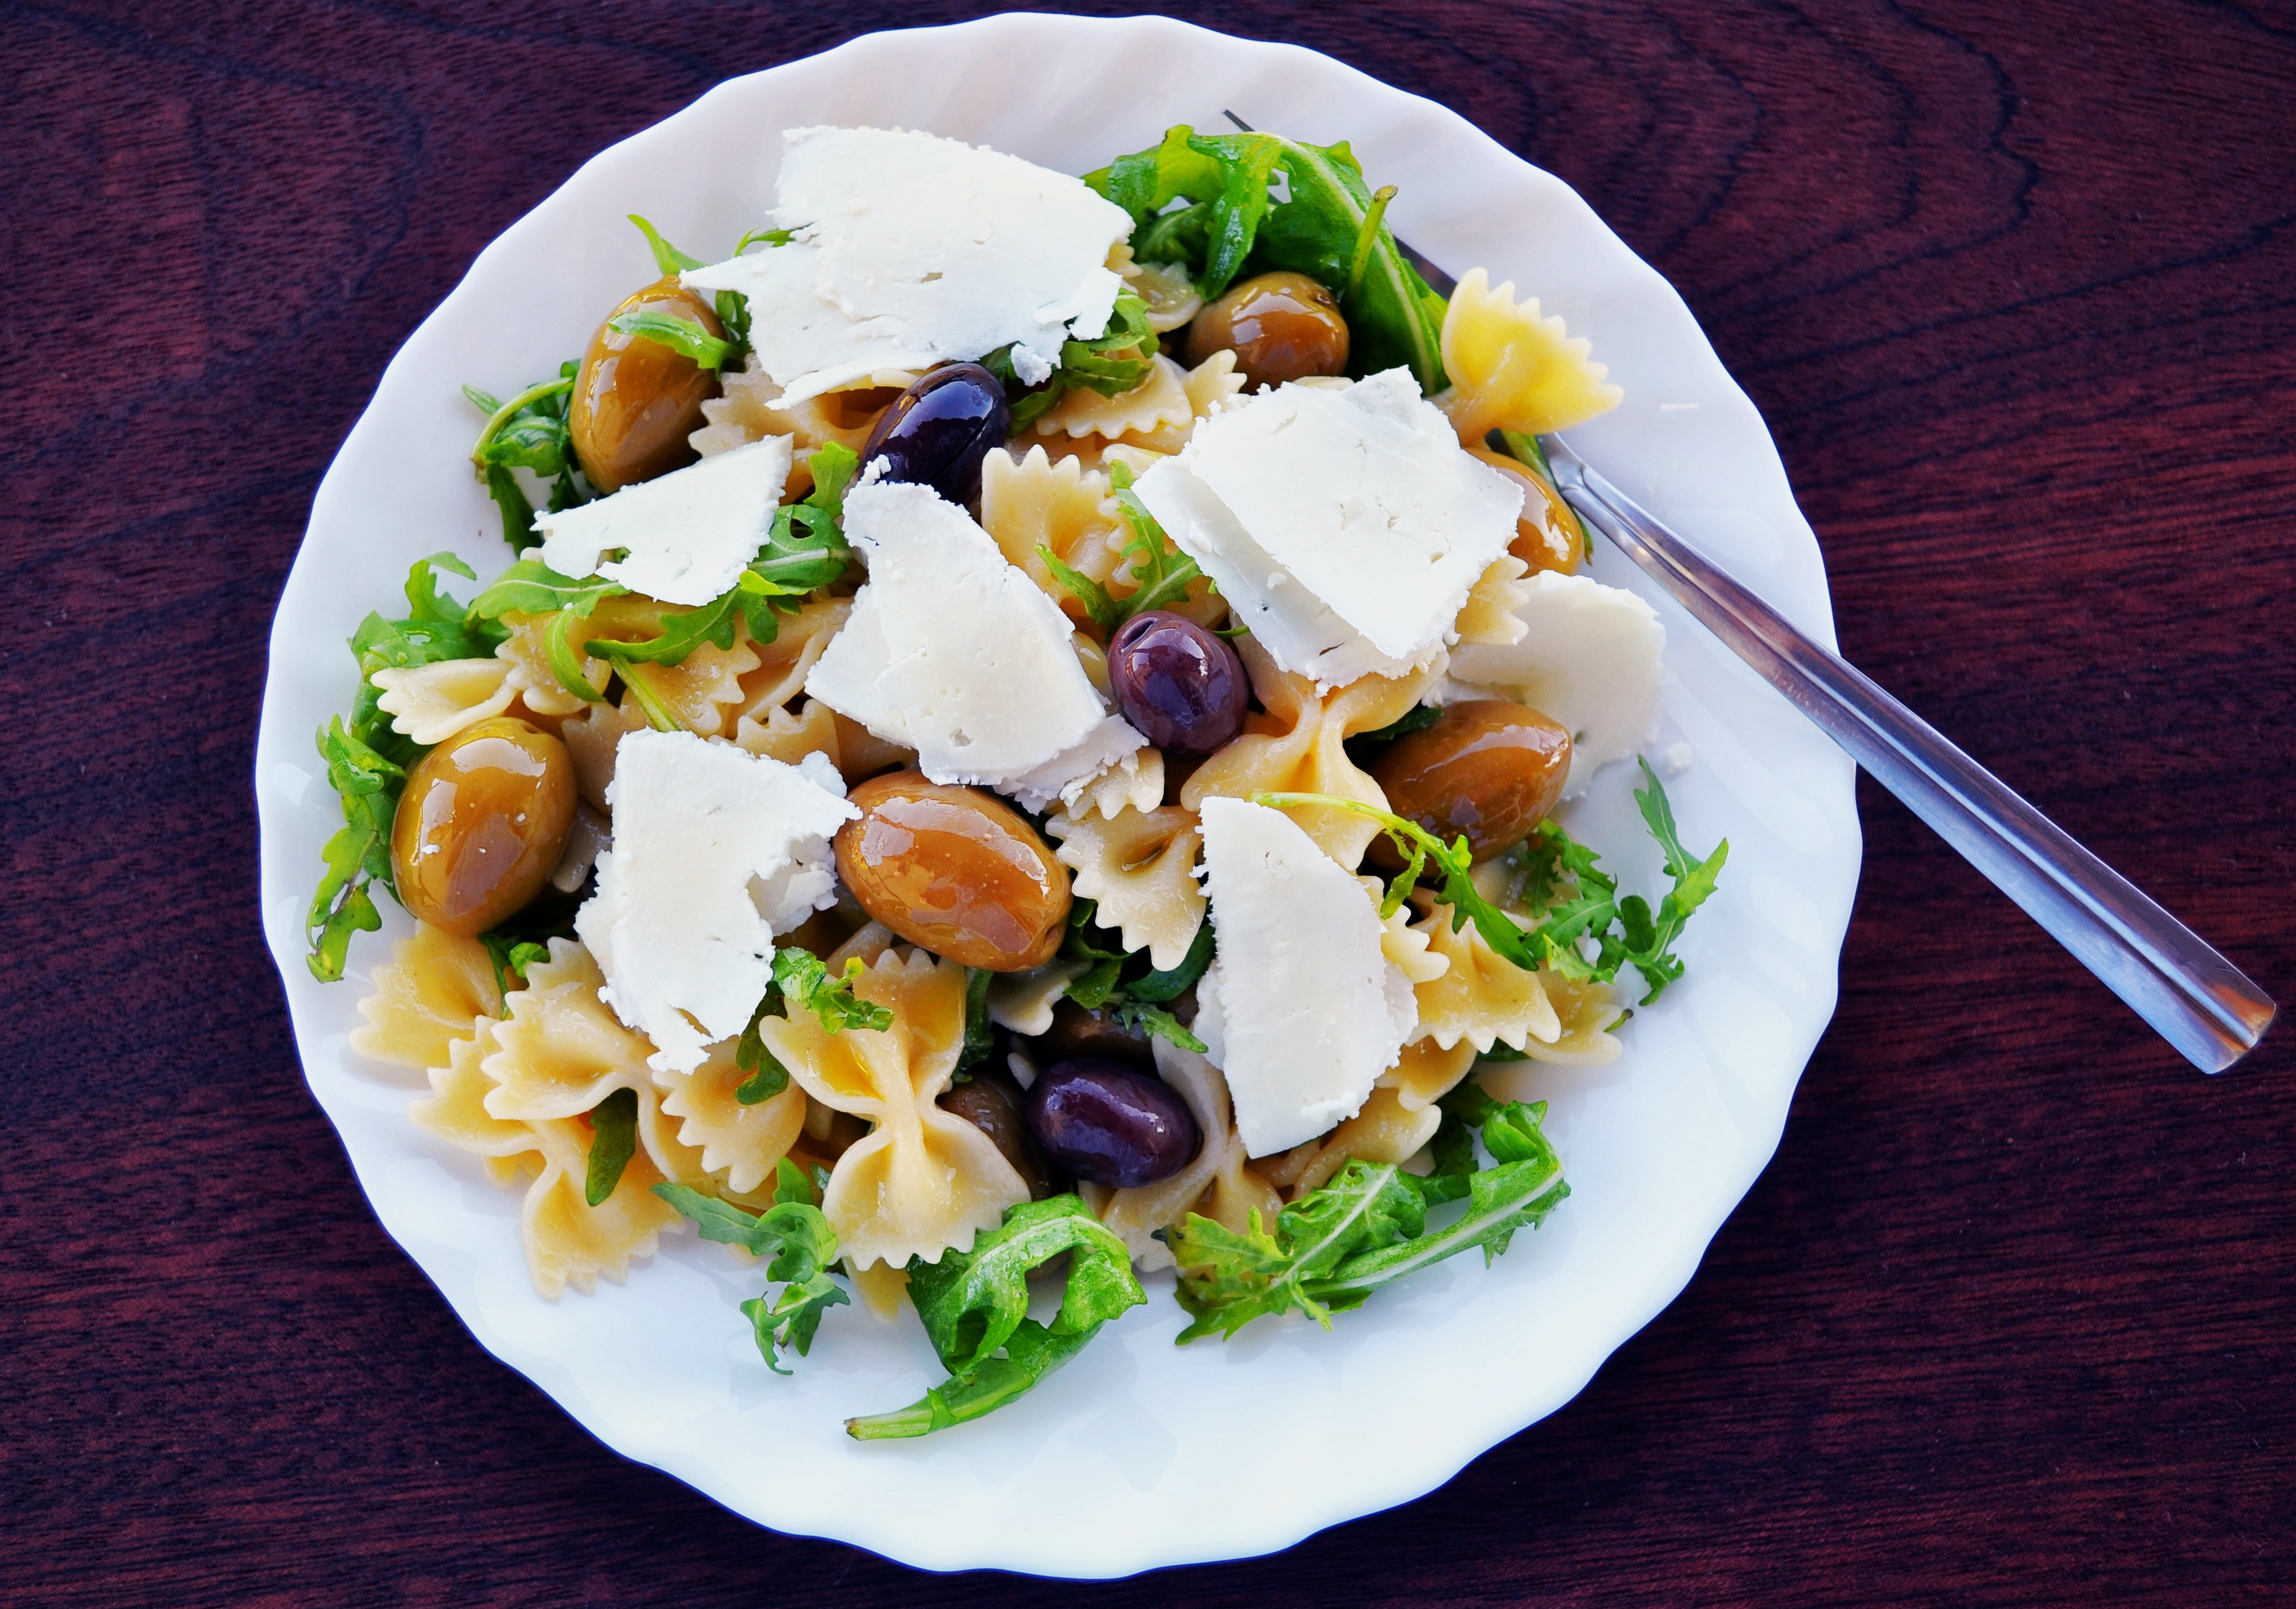
dish, food, salad, greek, mediterranean, vegetable, plate, fresh, recipe, healthy, cuisine, delicious, pasta, cheese, fusilli, dinner, vegetarian, olives, vegetarian food, diet, pasta salad, italian, appetizer, italian food, feta cheese, feta, arugula, leaf vegetable, european food